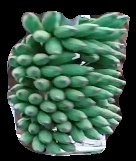
Variety: elakki-bale
Grade: grade1